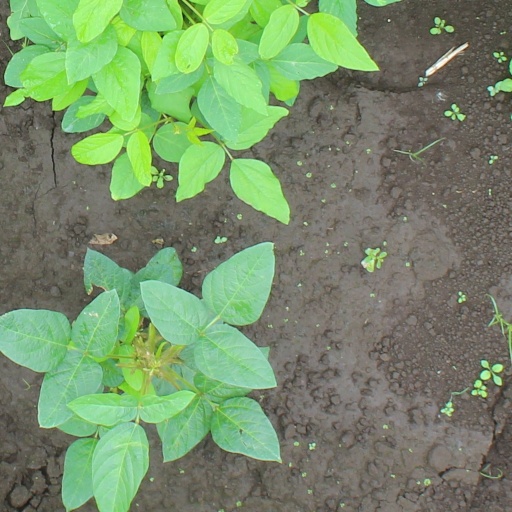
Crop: soybean